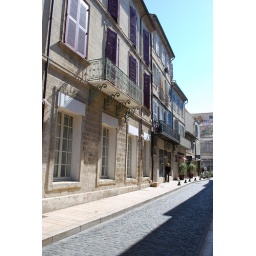
charming houses in a small street in Avignon.